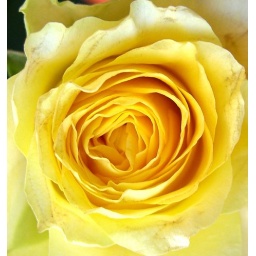
Macro di un rosa gialla in fioritura - Detail of a yellow rose